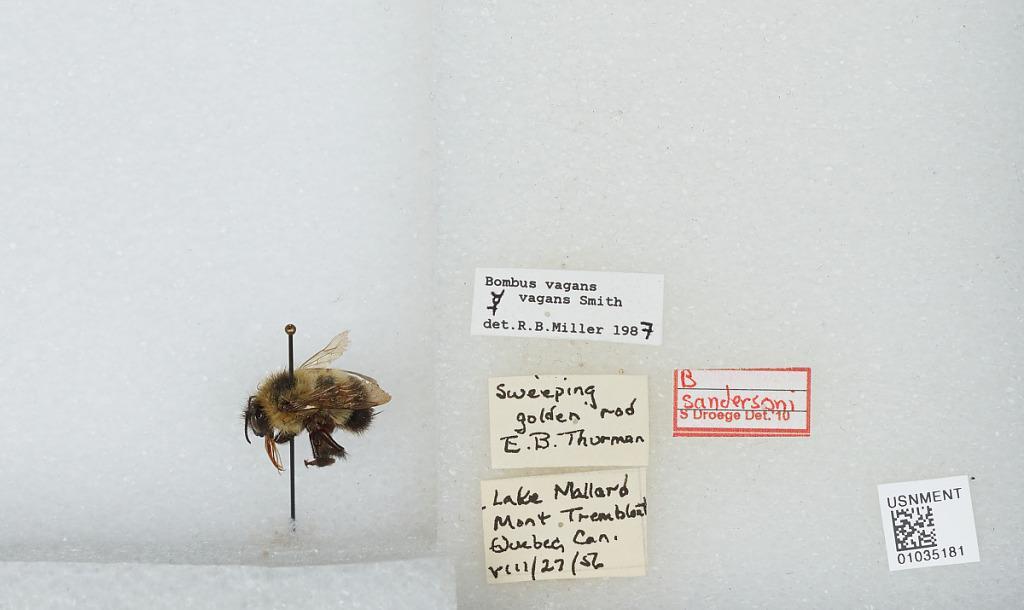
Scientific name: Bombus (Pyrobombus) sandersoni Franklin
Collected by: E. Thurman
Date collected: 1956-8-27
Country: Canada
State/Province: Quebec
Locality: Mont-Tremblant Lake Mallard
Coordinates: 46.307, -74.5558
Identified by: Miller, R. B.